Great Smoky Mountains National Park

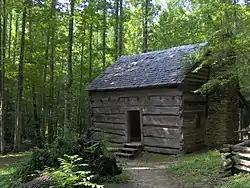
The John Ownby Cabin in The Sugarlands valley was built in 1860.

The park service maintains four historic districts and one archaeological district within park boundaries, as well as nine individual listings on the National Register of Historic Places. Notable structures not listed include the Mountain Farm Museum buildings at Oconaluftee and buildings in the Cataloochee area. The Mingus Mill (in Oconaluftee) and Smoky Mountain Hiking Club cabin in Greenbrier have been deemed eligible for listing.